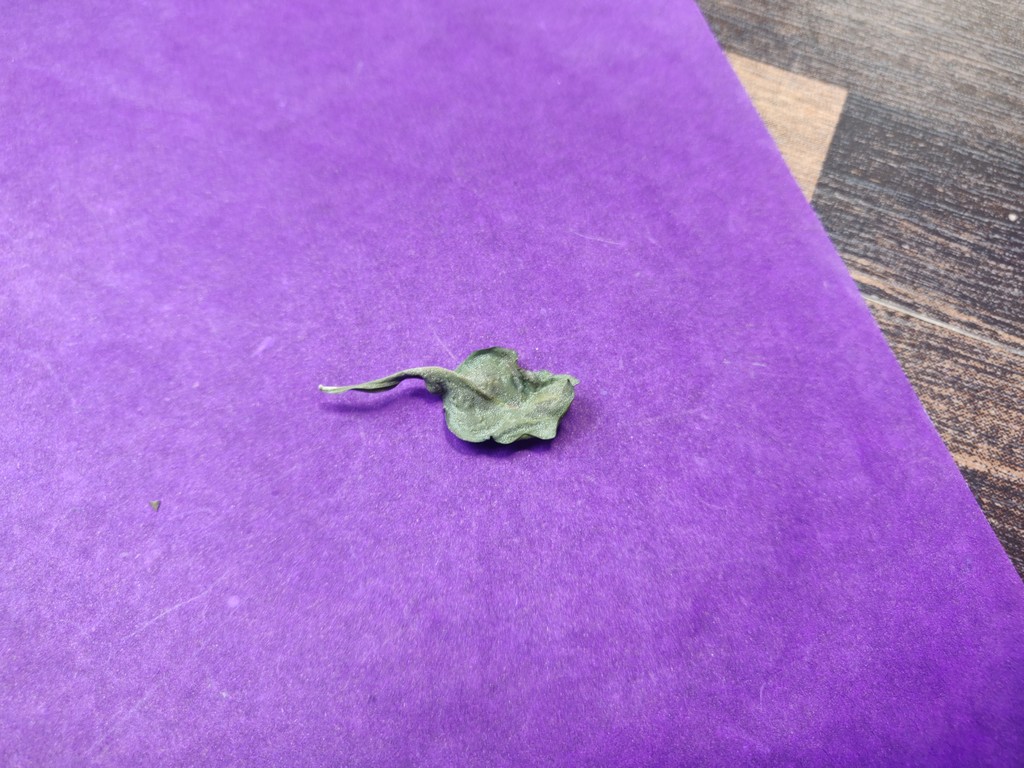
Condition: Dried
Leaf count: single
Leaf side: unknown